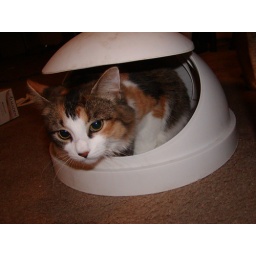
flora in the lid of the trash can